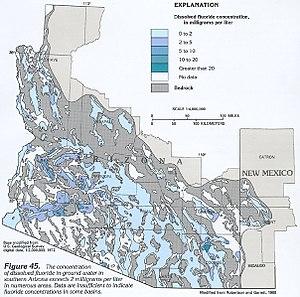
La fluoration de l'eau est l'ajustement contrôlé de fluor sous forme d'ions fluorure dans le système de distribution d'eau potable afin de réduire les cas de carie dentaire. Cette eau contient du fluor à un niveau qui est efficace pour prévenir les caries ; cela peut se produire naturellement ou en l'ajoutant. Elle agit sur la surface des dents : dans la bouche en créant de faibles niveaux dans la salive, ce qui réduit la vitesse à laquelle l'émail des dents se déminéralise et augmente la vitesse à laquelle il se reminéralise dans les premiers stades de la carie. En général, un composé fluoré est ajouté à l'eau potable, un processus qui, aux États-Unis, coûte en moyenne environ 1,11 dollars par personne et par an. La défluoration est nécessaire lorsque le niveau naturel dépasse les limites recommandées. En 2011, l'Organisation mondiale de la santé suggère un niveau de fluorure entre 0,5 et 1,5 mg/L en fonction du climat, de l'environnement local et d'autres sources de fluorure. L'eau en bouteille présente en général des niveaux inconnus.